Katajun Amirpur

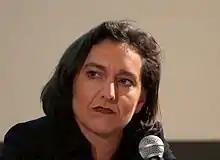
Katajun Amirpur (2009)

Katajun Amirpur (born 1971) is a German-Iranian professor of Islamic Studies at the University of Cologne.